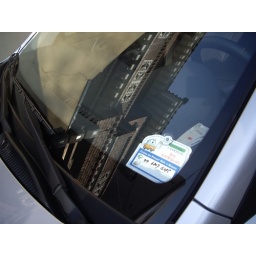
phone number in car window